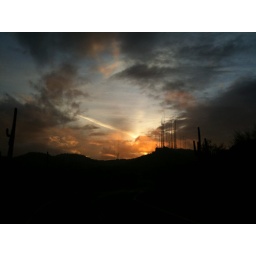
Golden sunset with asterix in sky and cacti on mountain